Paradise Falls

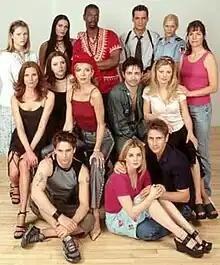
Season 1 Cast

Paradise Falls is a weekly soap opera television series which aired nationally on the Showcase channel in Canada, starting in 2001. It was filmed in the summer cottage community of Muskoka, Ontario at Grandview Resort.